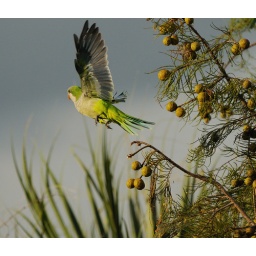
Invasive yet colorful the green parrots flutter across the trees eating in the dimming light